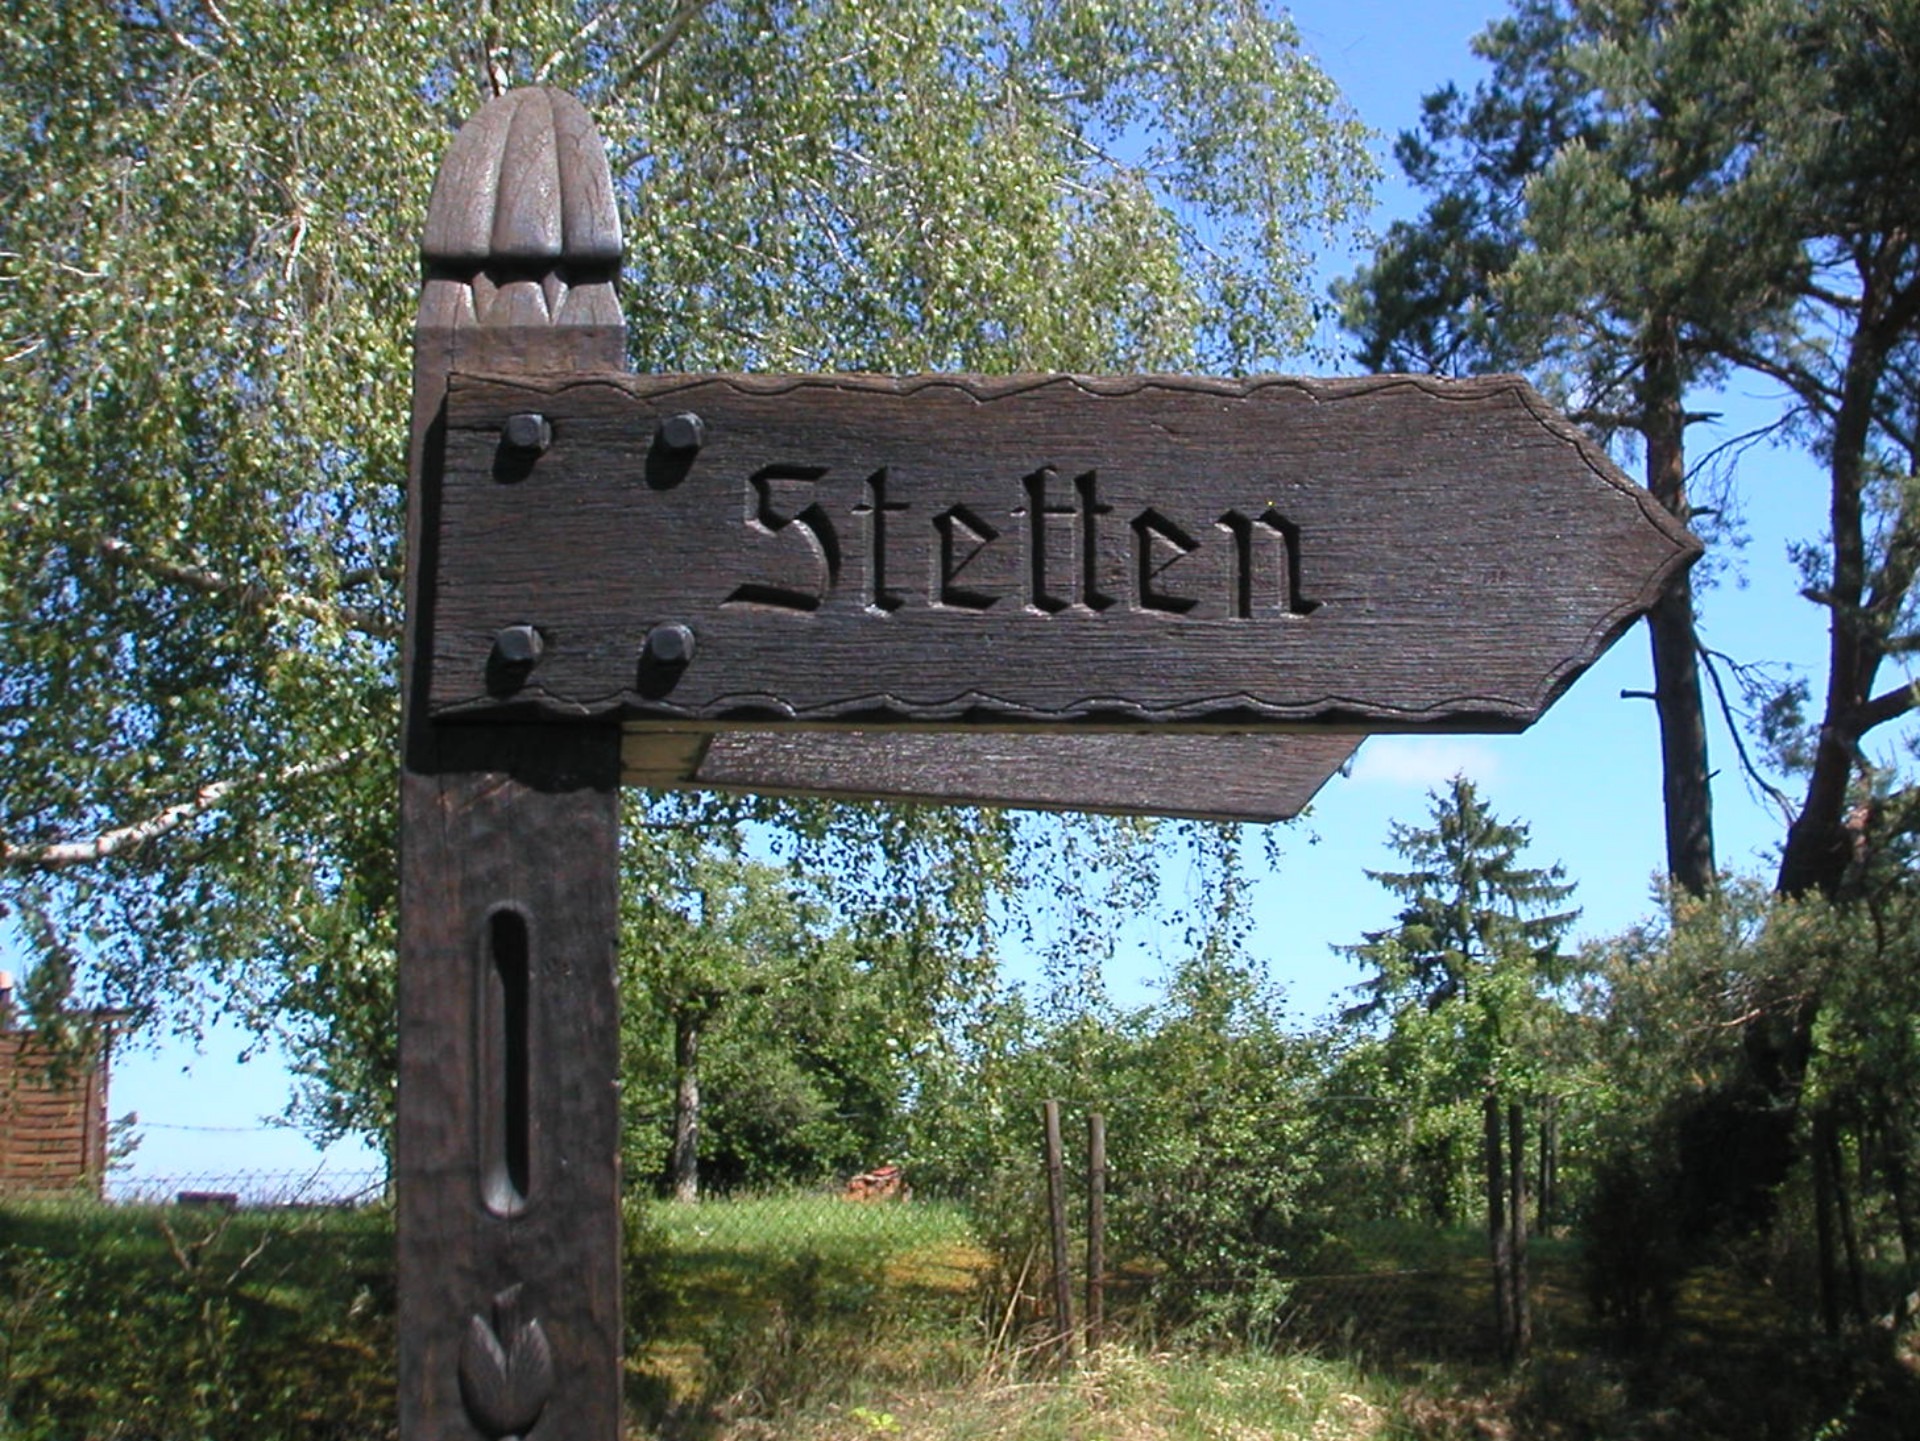
wood, trail, sign, shrine, germany, directory, signposts, stetten, remstal